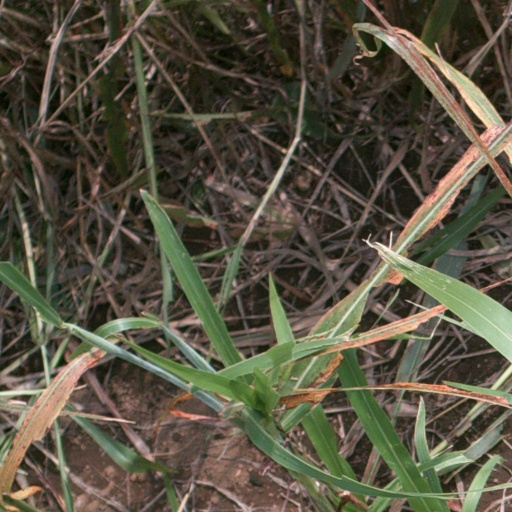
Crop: sorghum